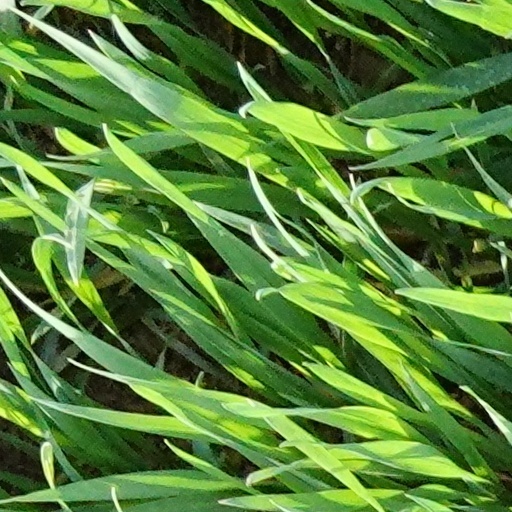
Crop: wheat